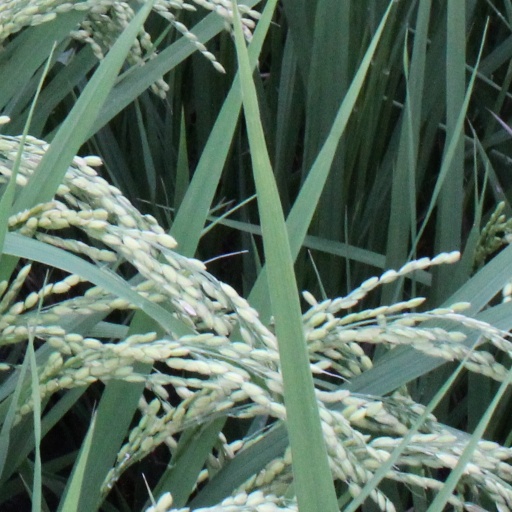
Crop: rice